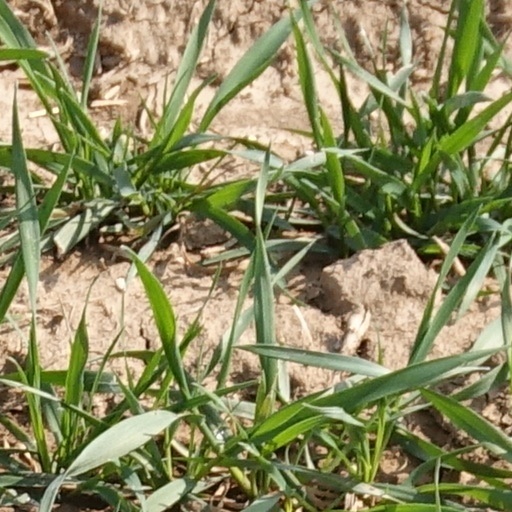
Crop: wheat